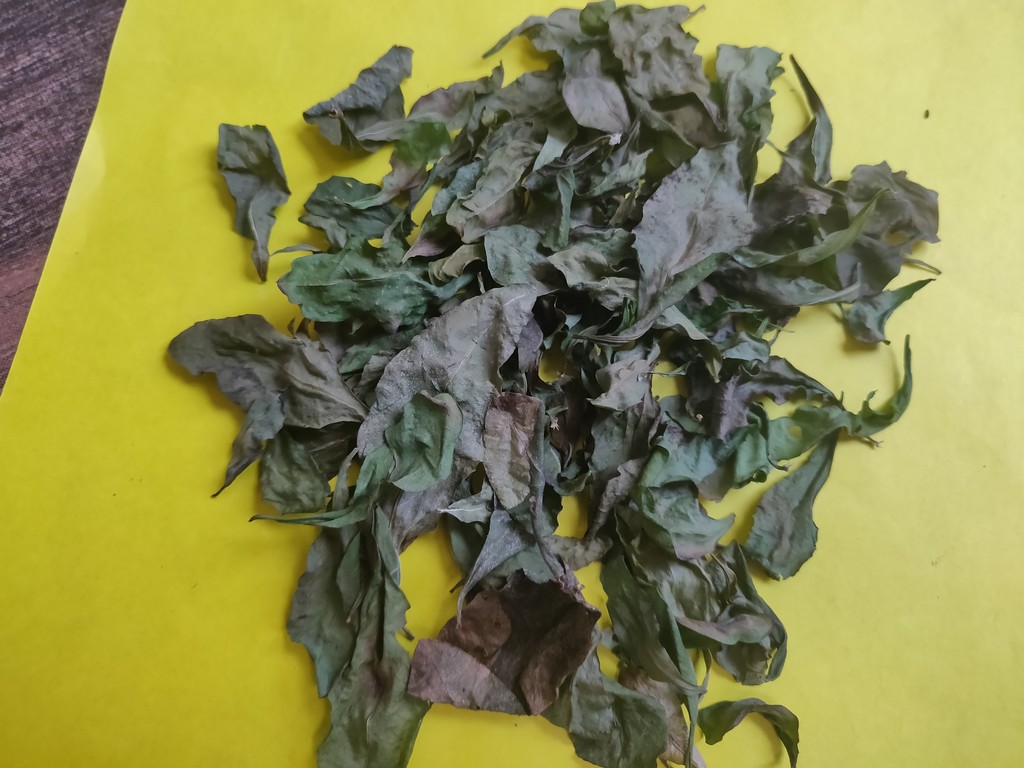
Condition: Dried
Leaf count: multiple
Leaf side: unknown